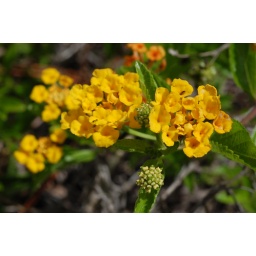
Lantana depressa inflorescence flower above @Miami Metrozoo pine rockland